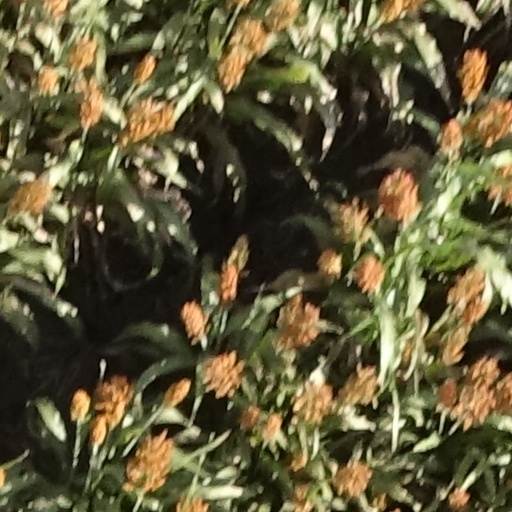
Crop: sorghum